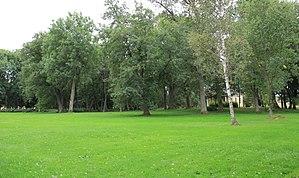
Le manoir de Louhisaari est un manoir situé dans le quartier Askainen de Masku en Finlande.